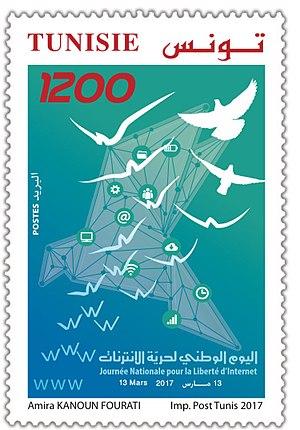
Timbre postal tunisien mis en vente à l'occasion de la Journée nationale pour la liberté d'Internet